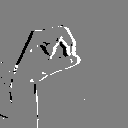
ASL letter: o